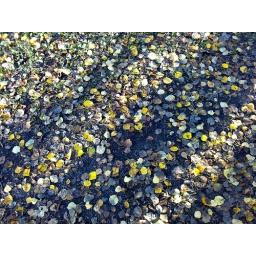
Some leaves on the ground in dog park.